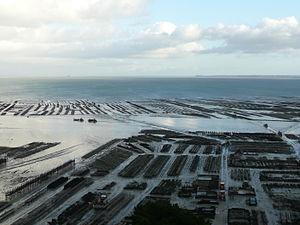
Parcs à huîtres de Cancale depuis les hauteurs. On peut apercevoir le Mont Saint Michel à l'horizon.
Cancale est une commune française située dans le département d’Ille-et-Vilaine, en région Bretagne, peuplée de 5 121 habitants. Elle est réputée pour ses huîtres plates sauvages issues de bancs naturels existant en eau profonde et plus récemment pour ses huîtres creuses d'élevage.